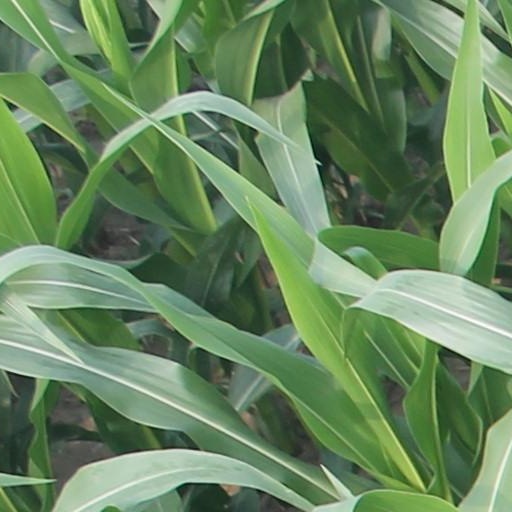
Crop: maize; corn